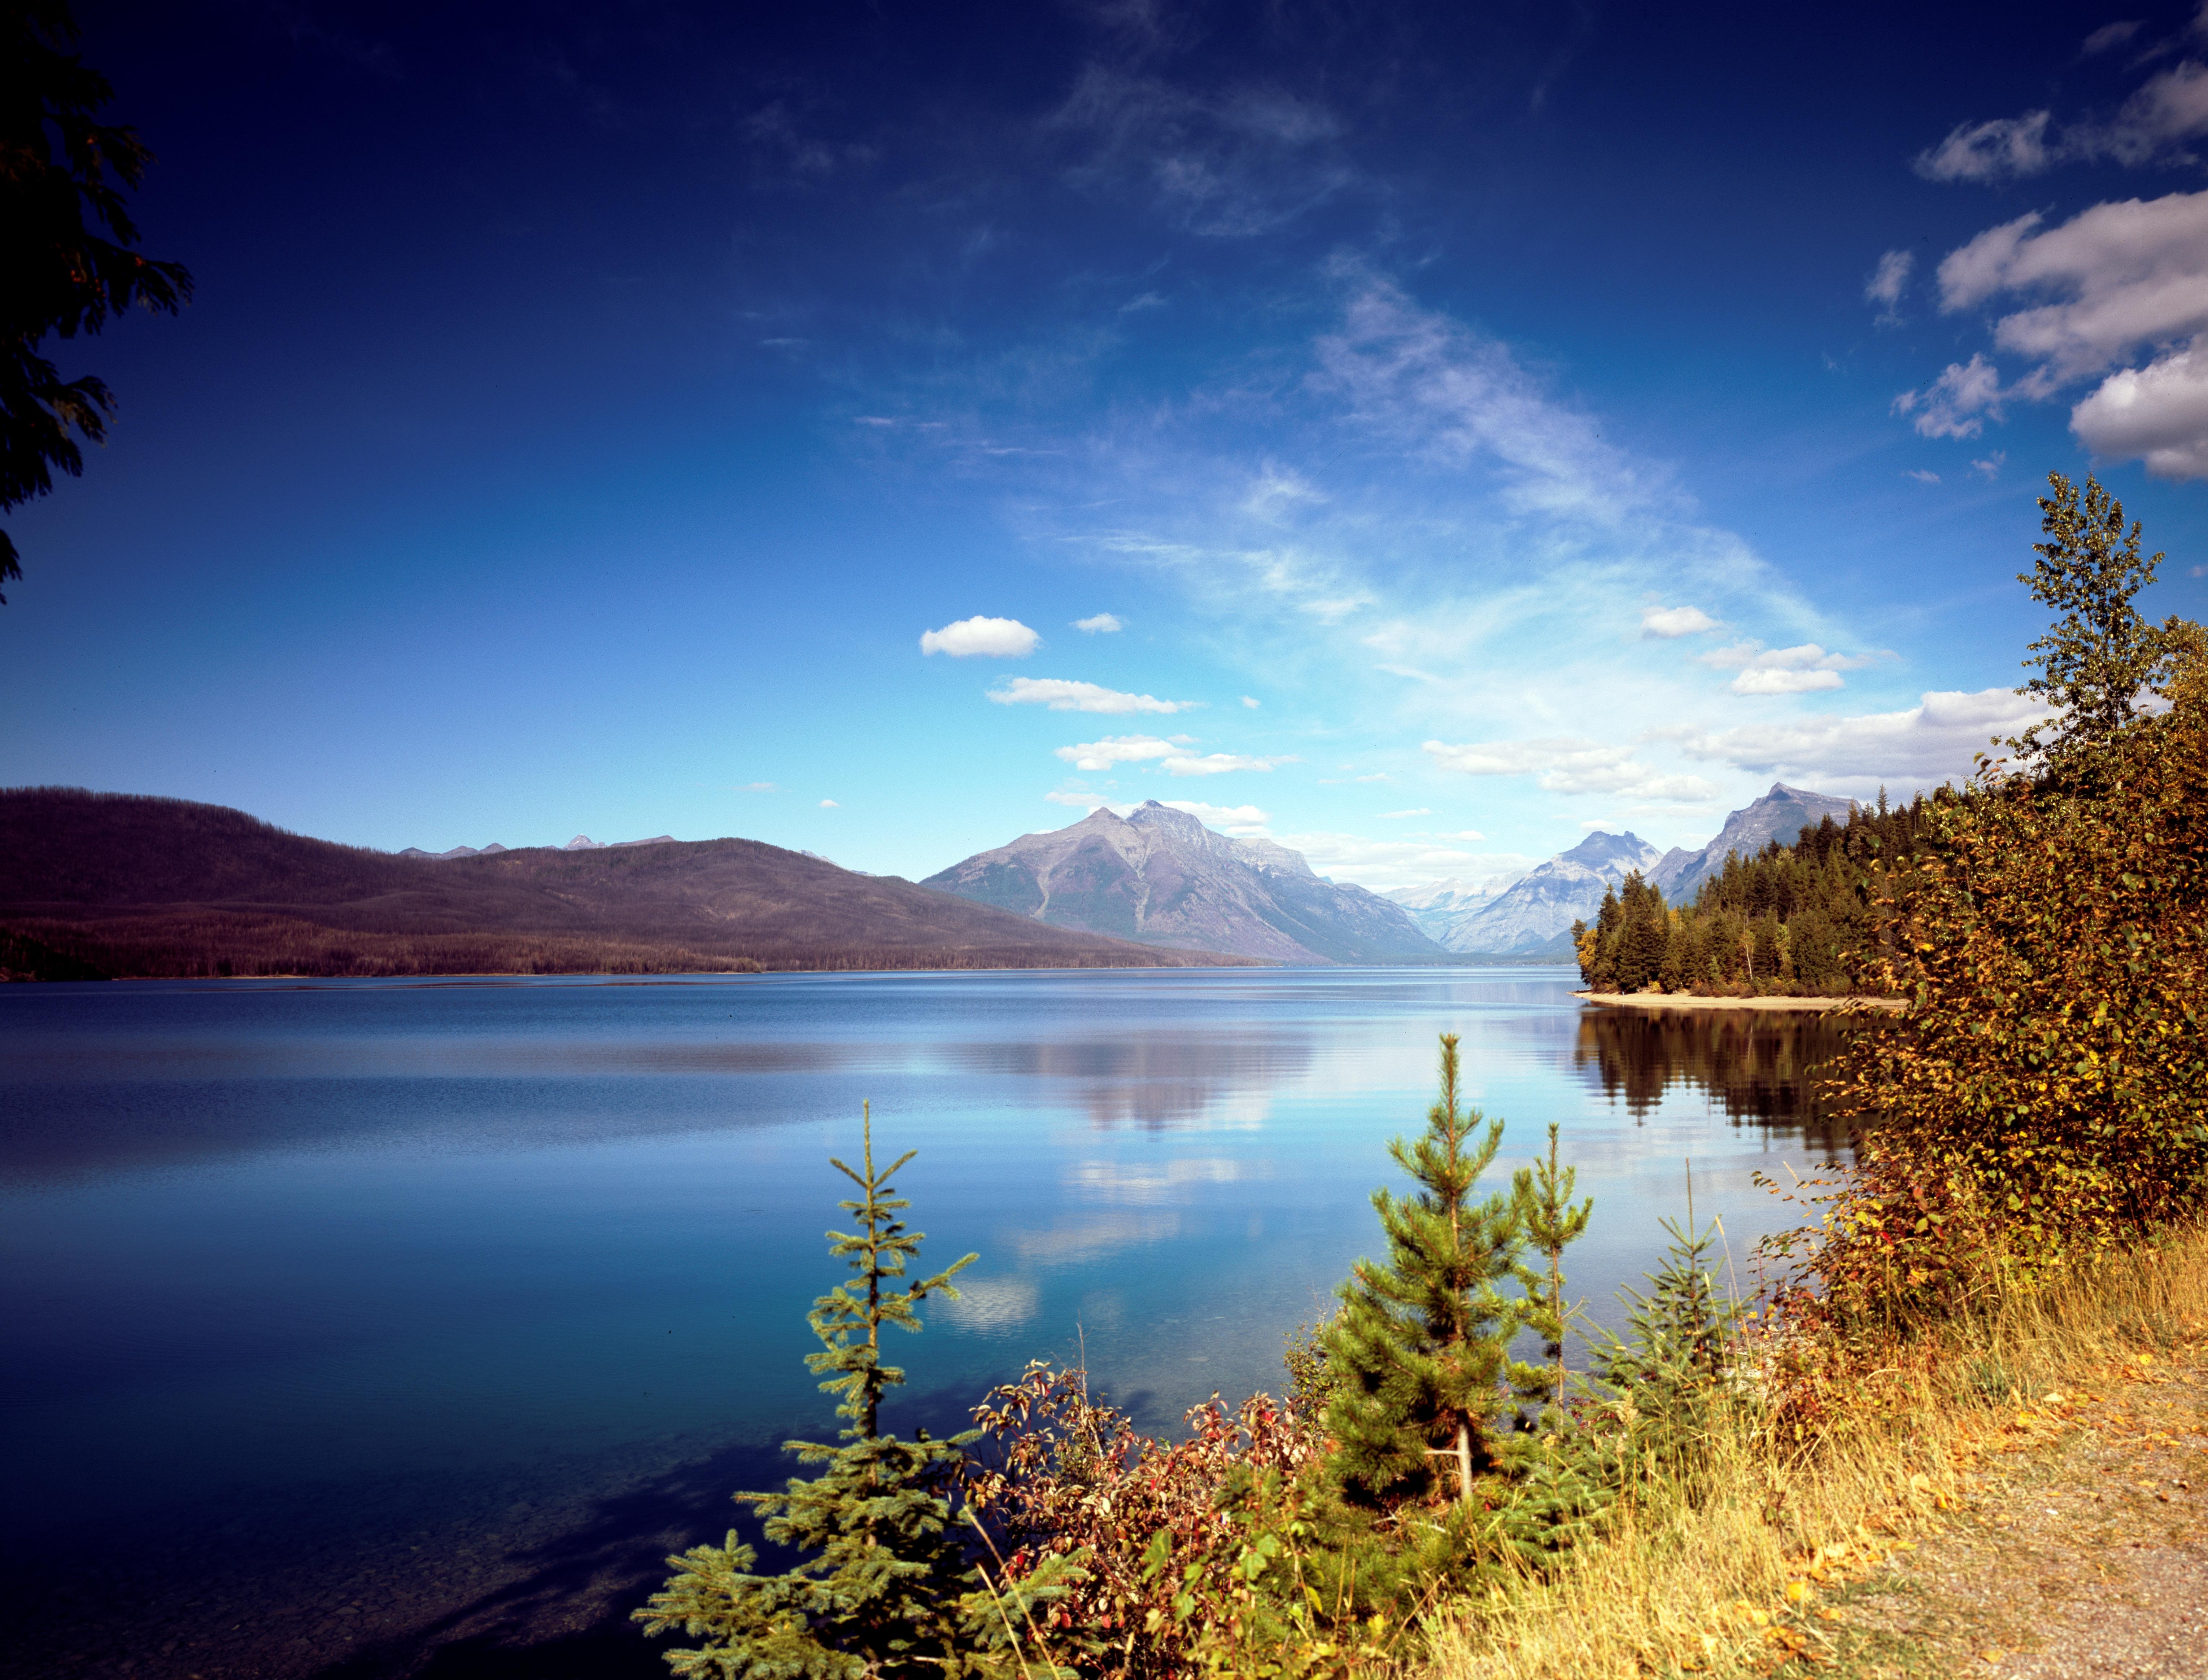
landscape, sea, nature, horizon, wilderness, mountain, cloud, sky, sunrise, sunlight, morning, lake, dawn, mountain range, dusk, evening, reflection, usa, reservoir, national park, body of water, mountains, grand teton national park, loch, wyoming, teton, atmospheric phenomenon, mountainous landforms, computer wallpaper